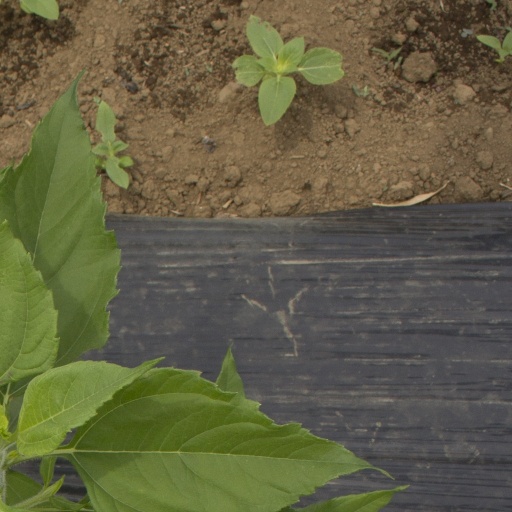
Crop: Jerusalem artichoke